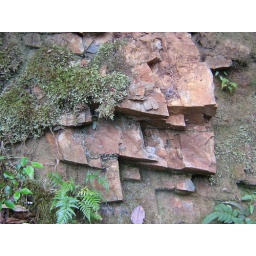
natural rock wall in sub tropical Coffs Harbour NSW Australia